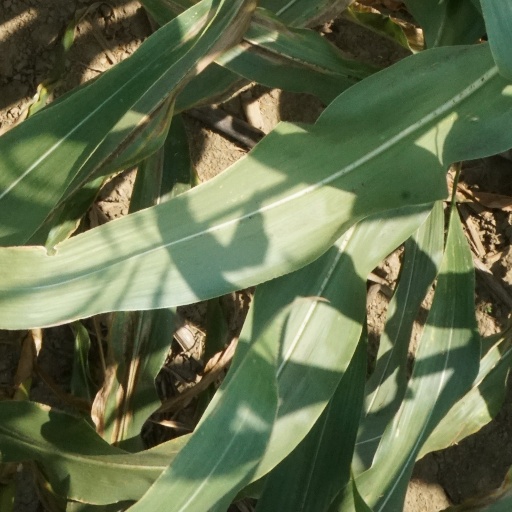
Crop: maize; corn